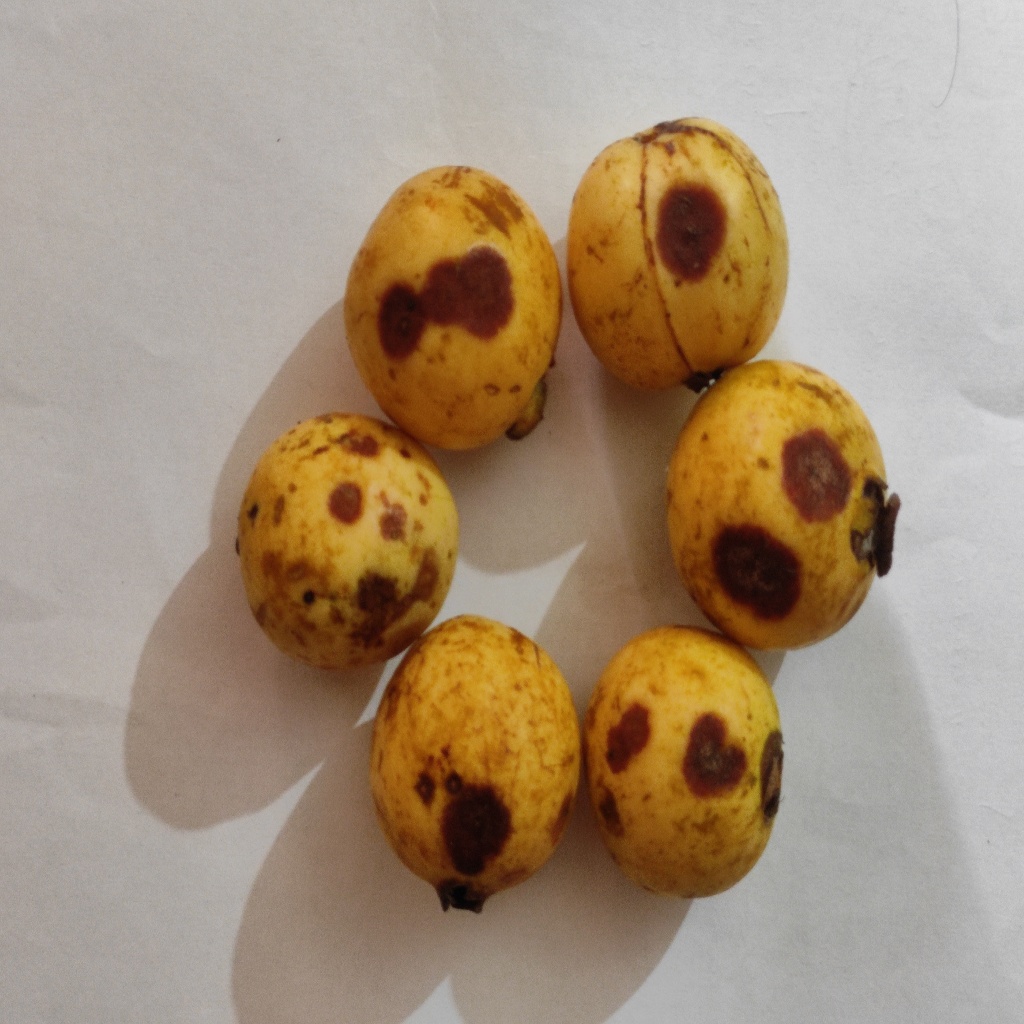
Crop: guava
Quality class: Defect